Prime95

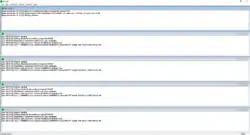
Prime95 28.7 running a stress test on an Intel quad-core Windows 10 system

To maximize search throughput, most of Prime95 is written in hand-tuned assembly, which makes its system resource usage much greater than most other computer programs. Additionally, due to the high precision requirements of primality testing, the program is very sensitive to computation errors and proactively reports them. These factors make it a commonly used tool among overclockers to check the stability of a particular configuration.